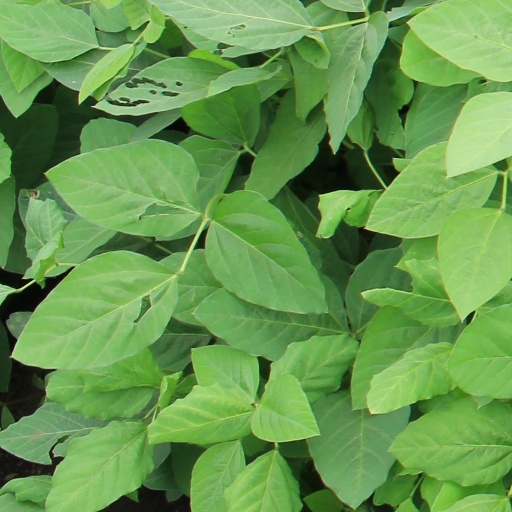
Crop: soybean